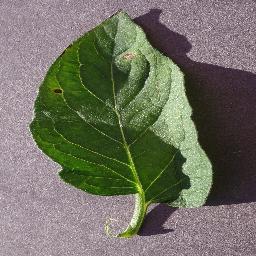
Label: Tomato___Target_Spot